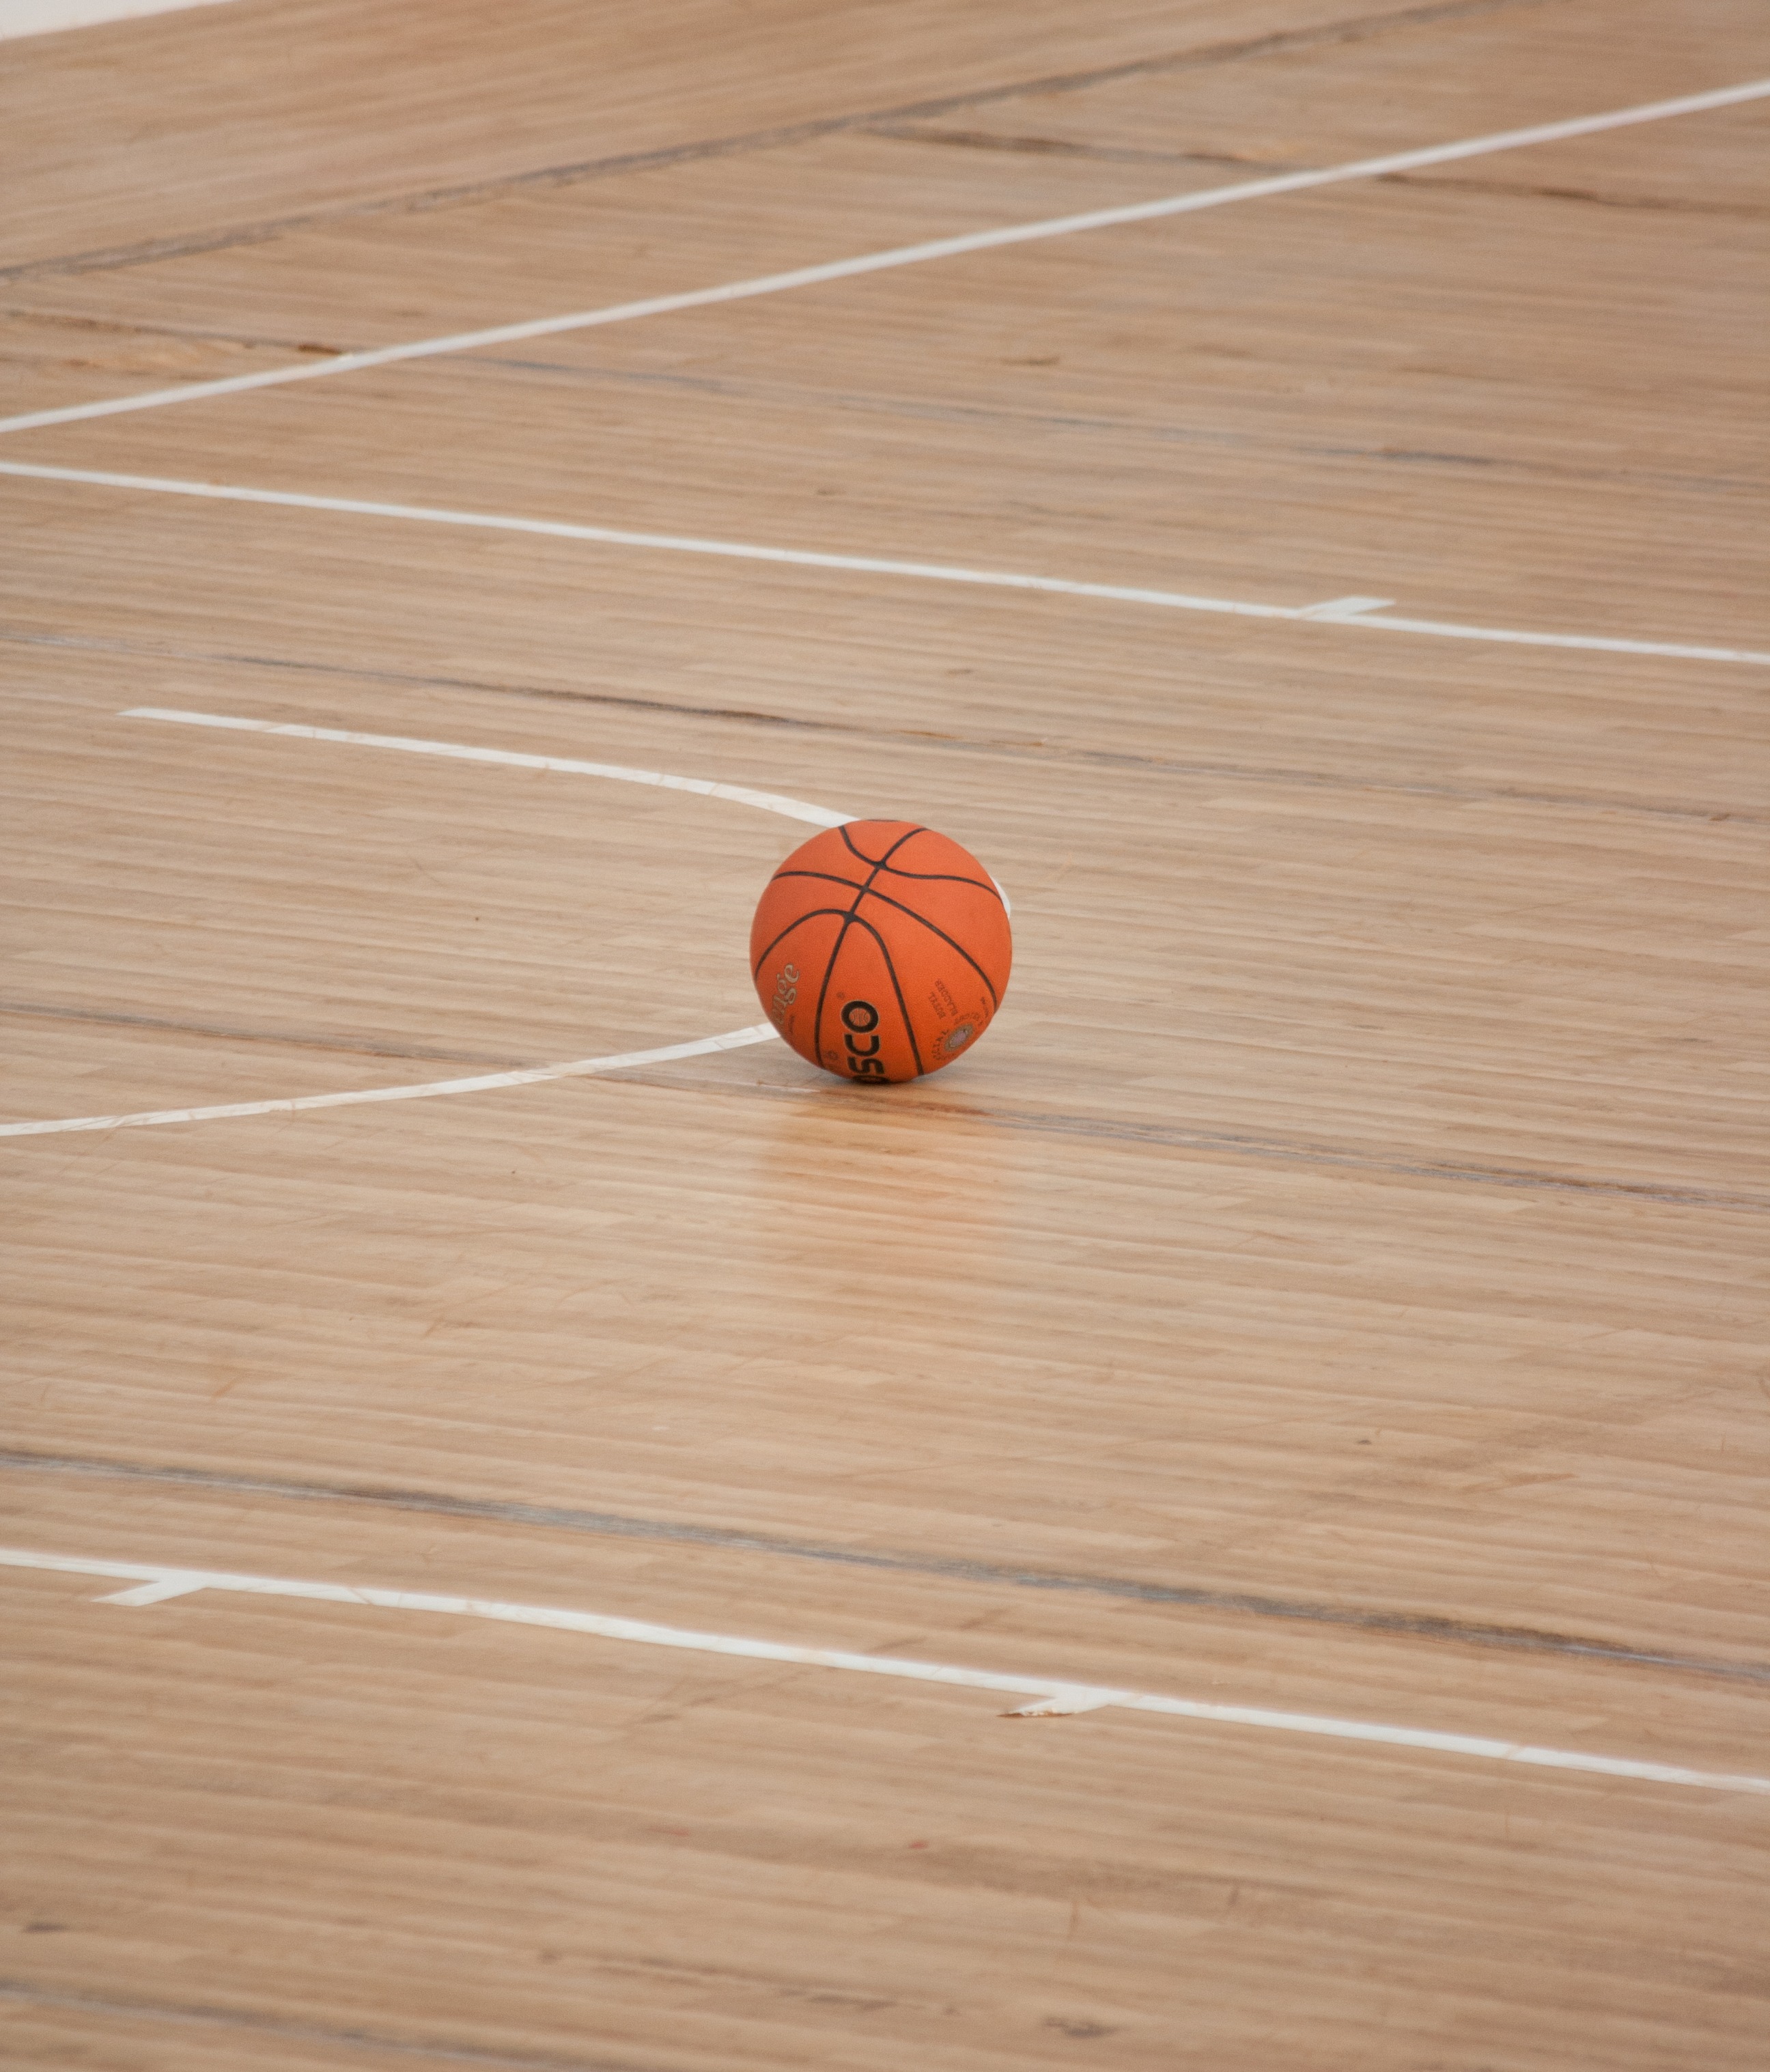
table, wood, play, floor, basketball, produce, tile, lines, sports, hardwood, ball, court, flooring, plywood, wood flooring, laminate flooring